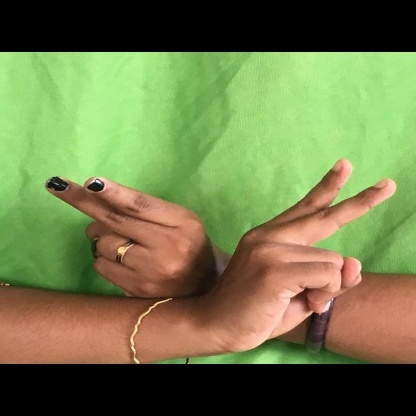
Mudra: Kartariswastika